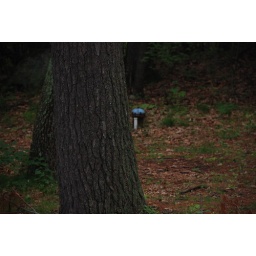
With the focus on a tree with my well in the background. Shot out of my bedroom window.